Military conquests of Umar's era

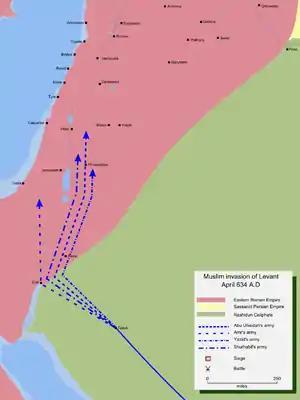
Map detailing Rashidun Caliphate's invasion of the Levant.

Muslim forces invaded the neighboring Eastern Roman Empire in 634 soon after the Conquest of Iraq in 633 during the reign of Caliph Abu Bakr.